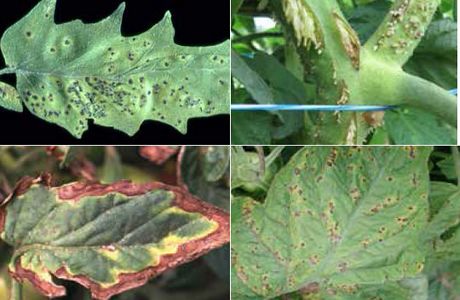
Labels: Tomato leaf bacterial spot, Tomato leaf bacterial spot, Tomato leaf bacterial spot